Willoughby Weiss

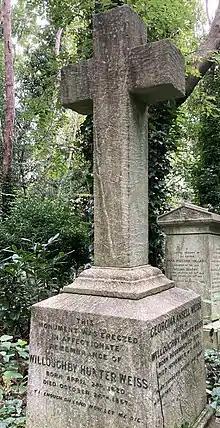
Grave of Willoughby Hunter Weiss in Highgate Cemetery

He was born in Liverpool, the son of Willoughby Gaspard Weiss Esq., a professor of flute and a music publisher. He studied under Sir George Thomas Smart and Michael Balfe.